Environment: real
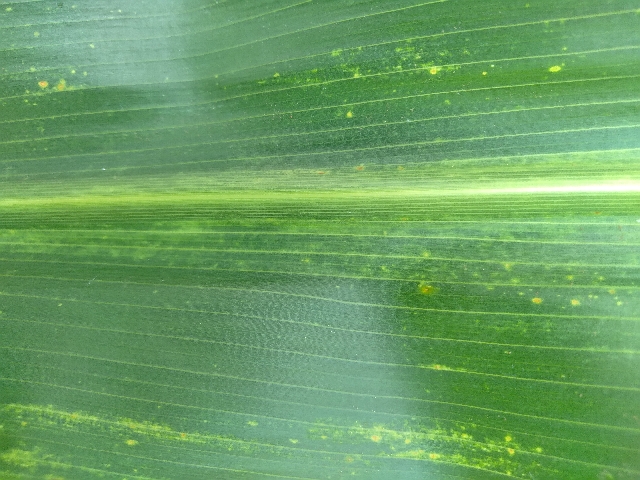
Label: lethal_necrosis